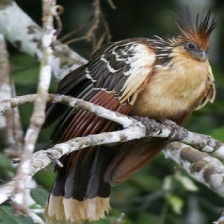
Species: HOATZIN
Scientific name: OPHISTHOCOMUS HOAZIN